Conan the Liberator

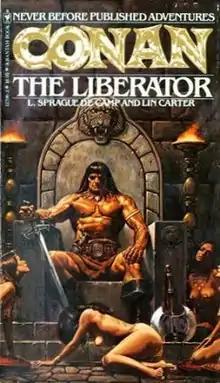
Cover of first edition.

Conan the Liberator is a fantasy novel by American writers L. Sprague de Camp and Lin Carter, featuring Robert E. Howard's sword and sorcery hero Conan the Barbarian. It was first published in paperback by Bantam Books in February 1979, and reprinted in 1982; later paperback editions were issued by Ace Books (July 1987 and April 1991). The first hardcover edition was published by Tor Books in June 2002; a trade paperback followed from the same publisher in 2003. The first British edition was from Sphere Books (July 1987). The novel was later gathered together with "Conan the Swordsman" and "Conan and the Spider God" into the omnibus collection "Sagas of Conan" (Tor Books, 2004).